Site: brandenburg
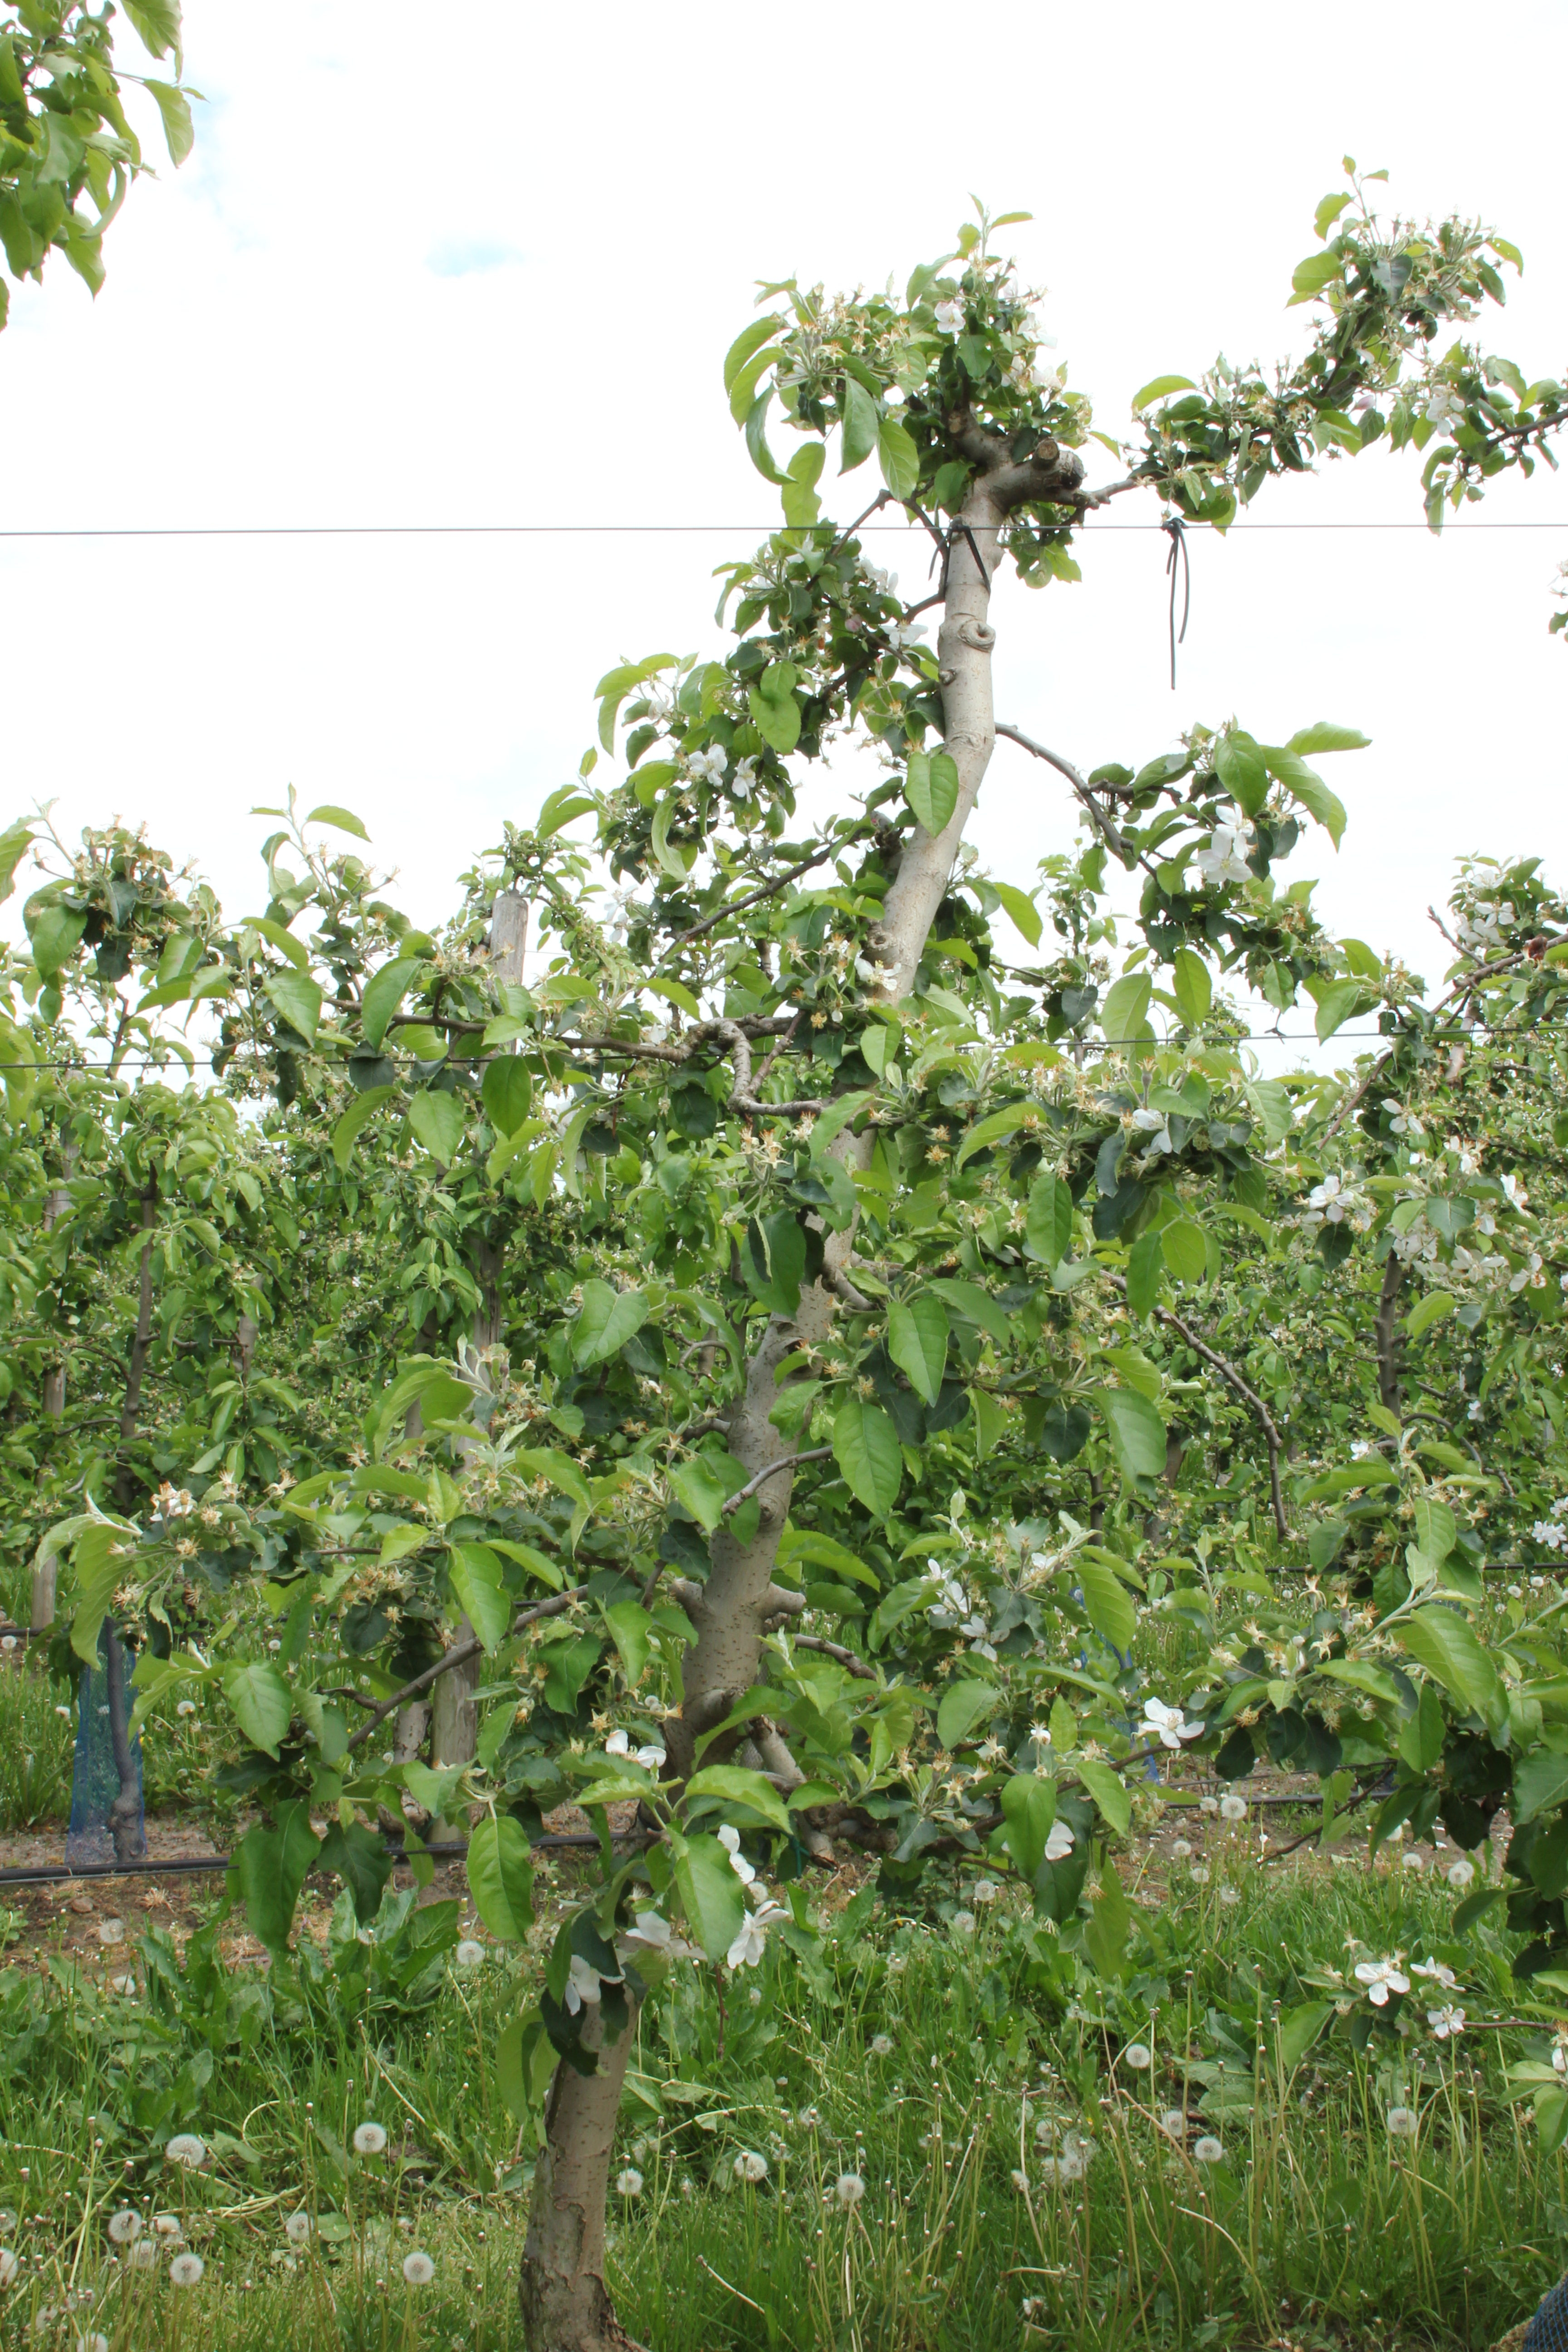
Growth stage (BBCH 67): Flowering